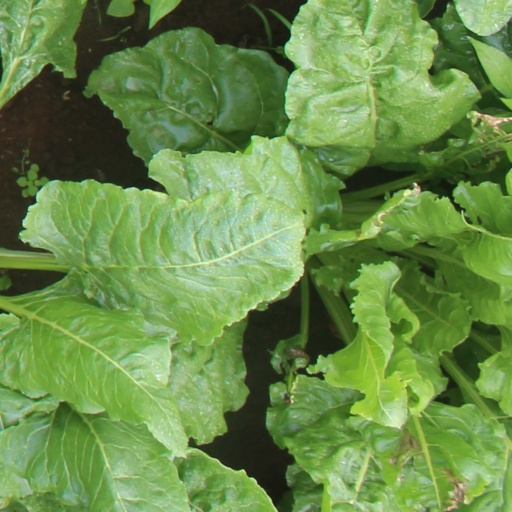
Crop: sugar beet